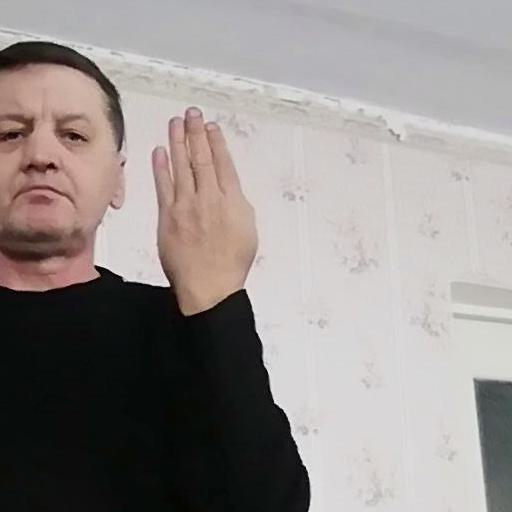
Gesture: stop_inverted